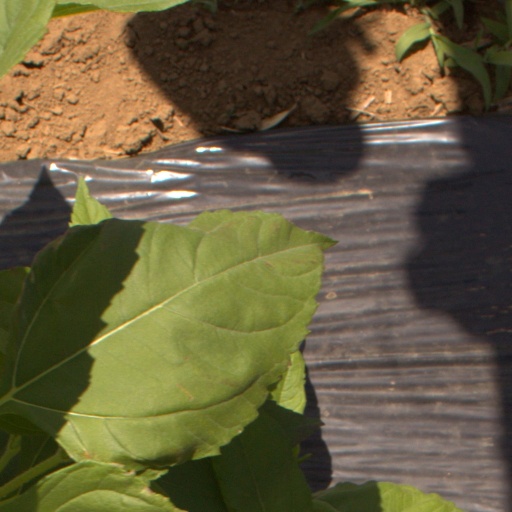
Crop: Jerusalem artichoke